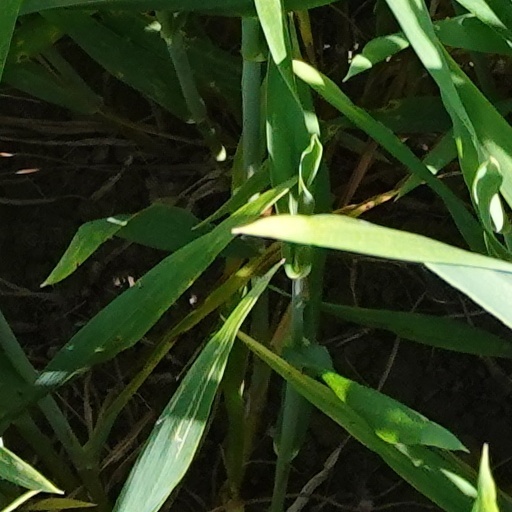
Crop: wheat